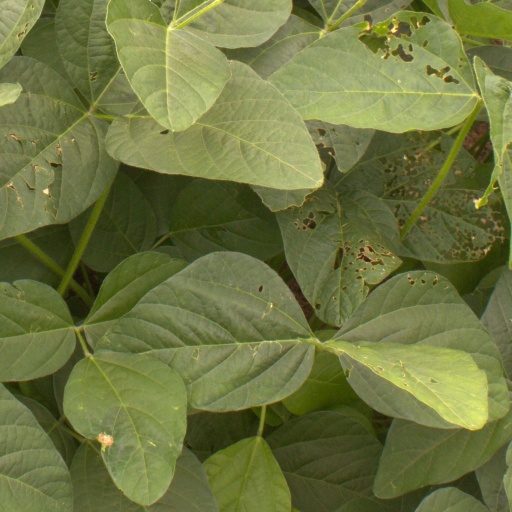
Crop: soybean